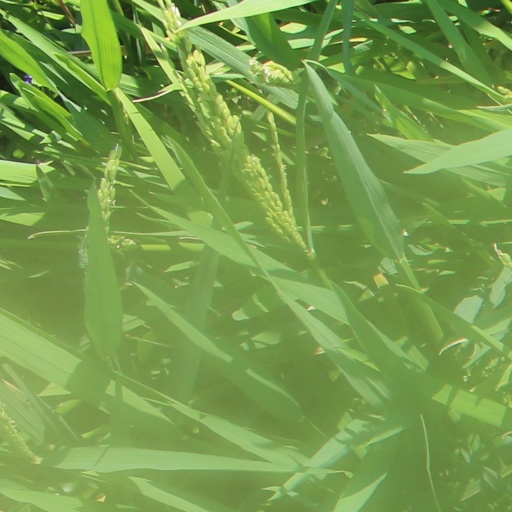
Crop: rice